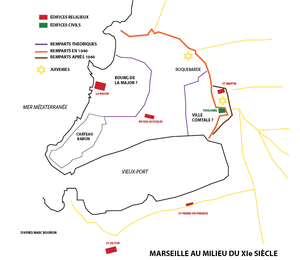
Marseille, de l'an mille au Moyen Âge tardif, voit l'émergence politique et économique de sa bourgeoisie marchande après cent ans d'un système vicomtal. Sachant profiter des situations diverses, des Croisades aux faiblesses politiques des princes d'Anjou, elle parvient à connaitre des périodes d'essor, néanmoins nuancées par les troubles politiques et l'incapacité de la ville à véritablement rivaliser avec les Républiques italiennes en Méditerranée.